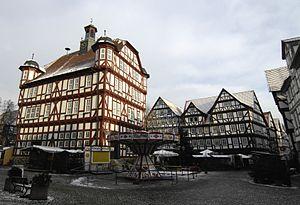
Melsungen est une ville de l'arrondissement de Schwalm-Eder, dans le land de la Hesse en Allemagne. Elle est située à 22 km au sud de Cassel et à 32 km au nord-ouest de Bad Hersfeld.